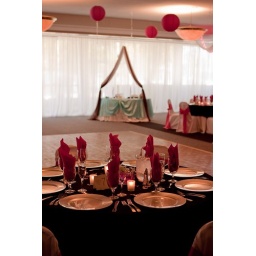
thats the sweetheart table in the distance- blue for james bc the rest was &amp;quot;pinkland&amp;quot;